Lego Mindstorms

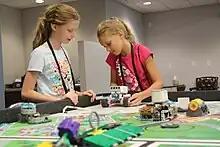
A Mindstorms EV3 robot is used to navigate a First Lego League (FLL) course as part of a summer camp.

Mindstorms kits are also sold and used as an educational tool, originally through a partnership between Lego and the MIT Media Laboratory. The educational version of the products is called "Mindstorms for Schools" or "Mindstorms Education", and later versions come with the ROBOLAB GUI-based programming software, developed at Tufts University using the National Instruments LabVIEW as an engine.